Superman vs. Muhammad Ali

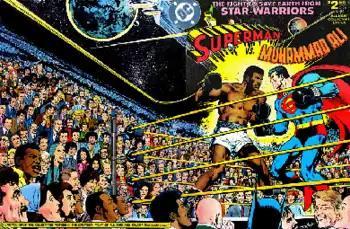
The full wraparound cover of "Superman vs. Muhammad Ali".

"Superman vs. Muhammad Ali"'s wraparound cover shows a host of celebrities, including Frank Sinatra, Lucille Ball, Tony Orlando, Johnny Carson, the cast of "Welcome Back, Kotter", and The Jackson 5; sharing close-up seating with Lois Lane as well as DC superheroes like Batman, Green Lantern and Wonder Woman, in addition to Warner and DC employees. It also showed then-President Jimmy Carter and his wife Rosalynn.